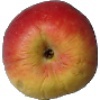
Label: Apple Red Yellow 1